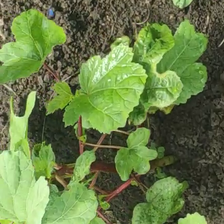
Weed species: Little_Mallow(Malva parviflora)